City National Bank Building (Omaha)

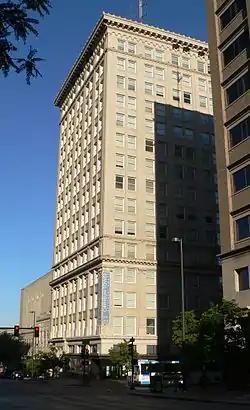

City National Bank Building, also known as the Orpheum Tower, is a 220 ft, 16 story, tower in Downtown Omaha, Nebraska. When built in 1910, it was the tallest building in Omaha. It remained the tallest building until 1912 when the Woodmen of the World was completed. It was added to the NRHP in 1973. The building is now known as the Orpheum Tower and is a 132-unit apartment building.